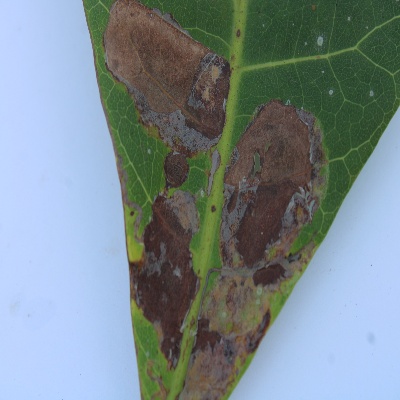
Crop: Cashew
Condition: leaf miner